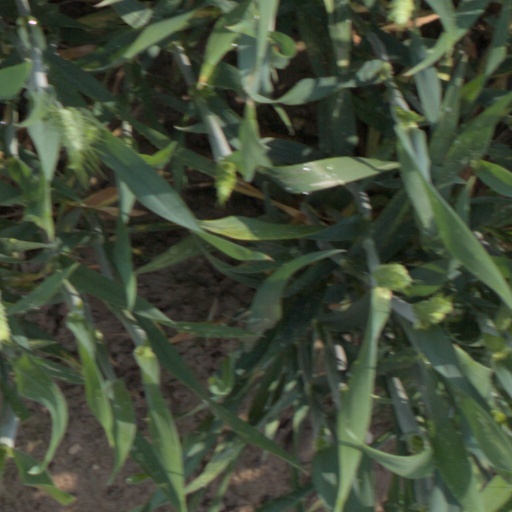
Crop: wheat